911 (Lady Gaga song)

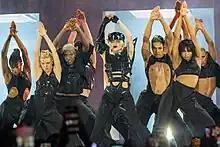
Gaga performing "911" on The Chromatica Ball tour

Justin Curto from "Vulture" wrote that "Lady Gaga is back to being her fully indecipherable self in her new music video [...] with an instantly iconic cast of characters and a twist that demands hours of rewatching and theorizing." Gil Kaufman of "Billboard" pointed out the music video's homage to "The Color of Pomegranates", saying that it similarly "eschews traditional narrative in favor of dramatic, colorful scenes packed with eye-catching symbolism." Jon Blistein of "Rolling Stone" described the clip as an "eye-popping fever dream". Charlotte Krol from "NME" wrote that the singer "taps into her superb acting once again" with the music video. Writing for "Variety", Jazz Tangcay stated "there's so much to unpack" in the video, saying that "it's filled with symbolism and that twist will start many discussions." "Entertainment Weekly"s Joey Nolfi also noted the "heavy symbolism" in the video, saying "the video itself defies classification." Janelle Okwodu of "Vogue" called the video "a stunning tribute to surreal style", adding that "the pop star goes to great lengths to make her music videos original, and [...] she raised the bar with the surprise release of '911', a [...] mini-film chock full of arresting imagery." Jenna Ryu from "USA Today" called it "artistically arresting" and highlighted that it contains strong colors, with many details and a catchy storytelling. "Pitchfork"s Eric Torres ranked the video as the third best one of September 2020, claiming "all the head-scratching symbology slips away, revealing a twist ending that should probably come with a trigger warning."